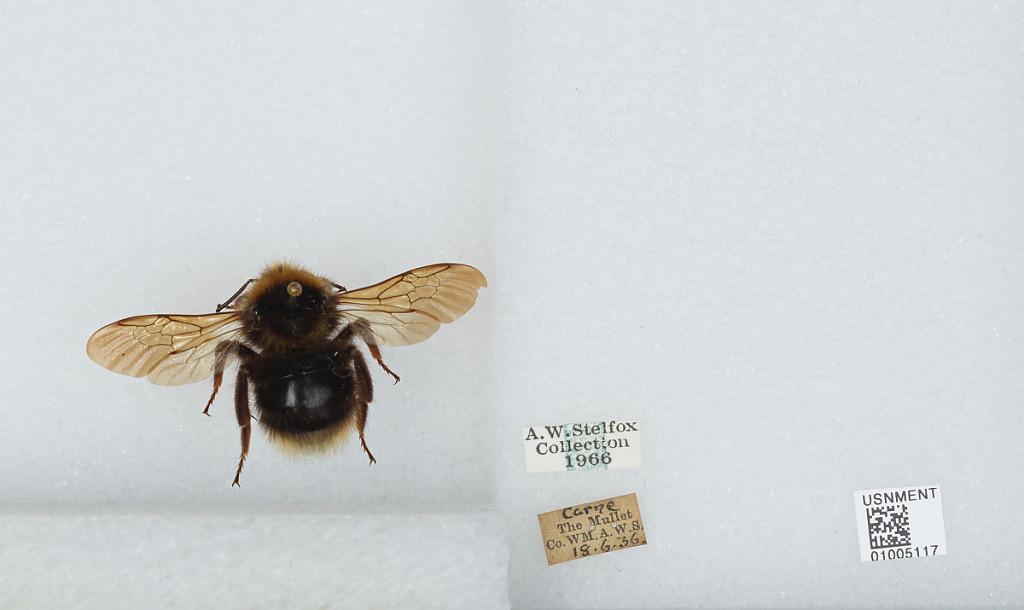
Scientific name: Bombus (Psithyrus) barbutellus (Kirby)
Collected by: A. Stelfox
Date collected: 1936-6-18
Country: Ireland
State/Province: Mayo
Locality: Carne, The Mullet Peninsula
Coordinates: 54.2239, -10.0339